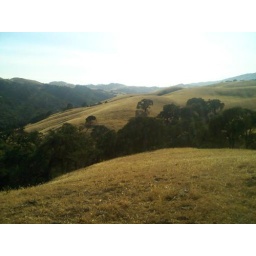
View from hill by house